Dallas Baptist Patriots

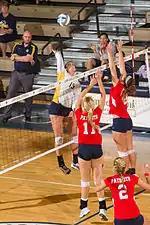
The Patriots women's volleyball team in action against the Texas A&M–Commerce Lions in 2013

Dallas Baptist University sponsors teams in seven men's and six women's NCAA sanctioned sports. STUNT was introduced in 2023 as well as five club sports.